Hiddensee

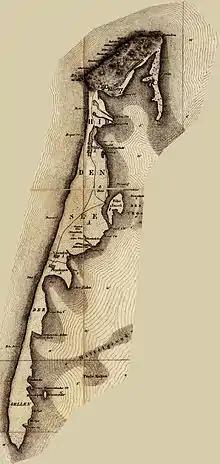
Detail Special Charte Island of Rügen (1829)

From 1754 to 1780, Joachim Ulrich Giese was the owner of the island and began mining clay for the "Stralsunder Fayencenmanufaktur" he founded.